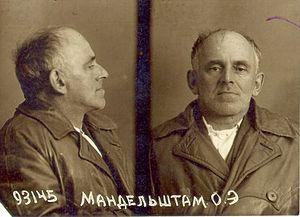
Dallag ou est un camp de travail pénitentiaire exploité sous la direction du Commissaire populaire aux affaires intérieures de l'URSS au sein du Goulag et du Ministère de l'Intérieur de l'URSS. Il ne doit pas être confondu avec le camp d'Ekibastouz ou camp spécial situé à Ekibastouz et qui portait également ce nom de Dallag en plus de son nom propre, mais était destiné aux prisonniers politiques.
L’URSS sous Staline est un État souvent présenté comme l'un des principaux exemples de régime totalitaire, modelé par un dirigeant qui disposait de la totalité des pouvoirs. Entre 1927 et 1929, Joseph Staline, secrétaire général du Parti communiste pan-soviétique des bolcheviks, achève de devenir le maître absolu du pays. Cela marque le début d’une transformation brutale et radicale de la société soviétique. En quelques années, le visage de l’URSS est profondément changé par la collectivisation intégrale des terres agricoles et par l’industrialisation « à toute vapeur » agencée par les très ambitieux plans quinquennaux, tandis que Staline devient l'objet d'un culte de la personnalité omniprésent.
Le Goulag est l’organisme central gérant les camps de travail forcé en Union soviétique. La police politique placée à la tête du système pénal développa le Goulag comme instrument de terreur et d'expansion industrielle. Cette administration pénitentiaire connut une croissance constante jusqu'à la mort de Staline, à mesure que de nouveaux groupes étaient incarcérés et déportés, et que ses prérogatives économiques se développaient.